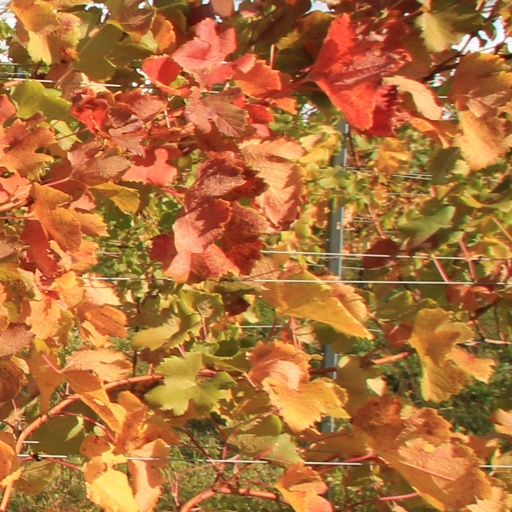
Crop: grape